Aargauer Zeitung

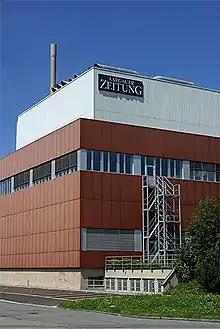
"Aargauer Zeitung"'s building in Aarau

Aargauer Zeitung is a Swiss German-language daily newspaper, published by AZ Medien Gruppe. It is published out of Aarau, Aargau, and covers the Aargau canton. It was established in 1996 through the merger of the "Aargauer Tagblatt" and "Badener Tagblatt".